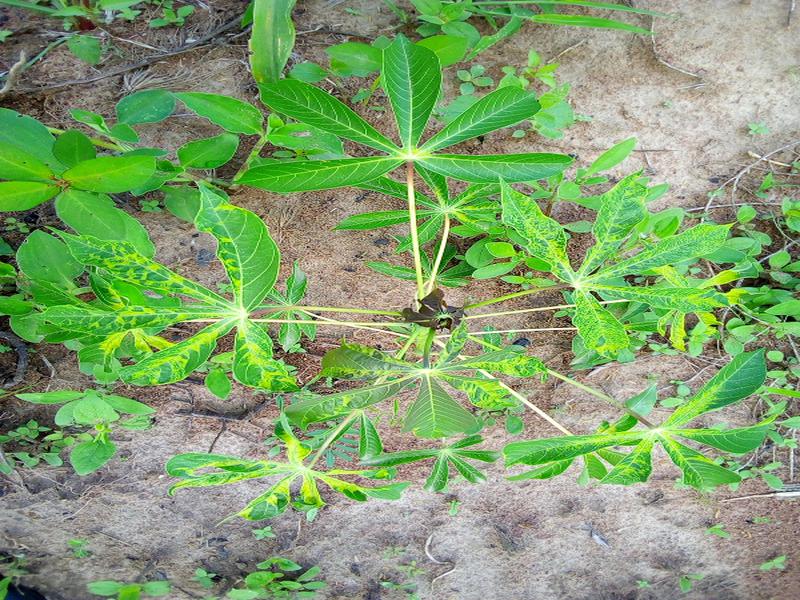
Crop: cassava
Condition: mosaic_disease